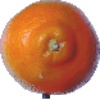
Label: Tangelo 1